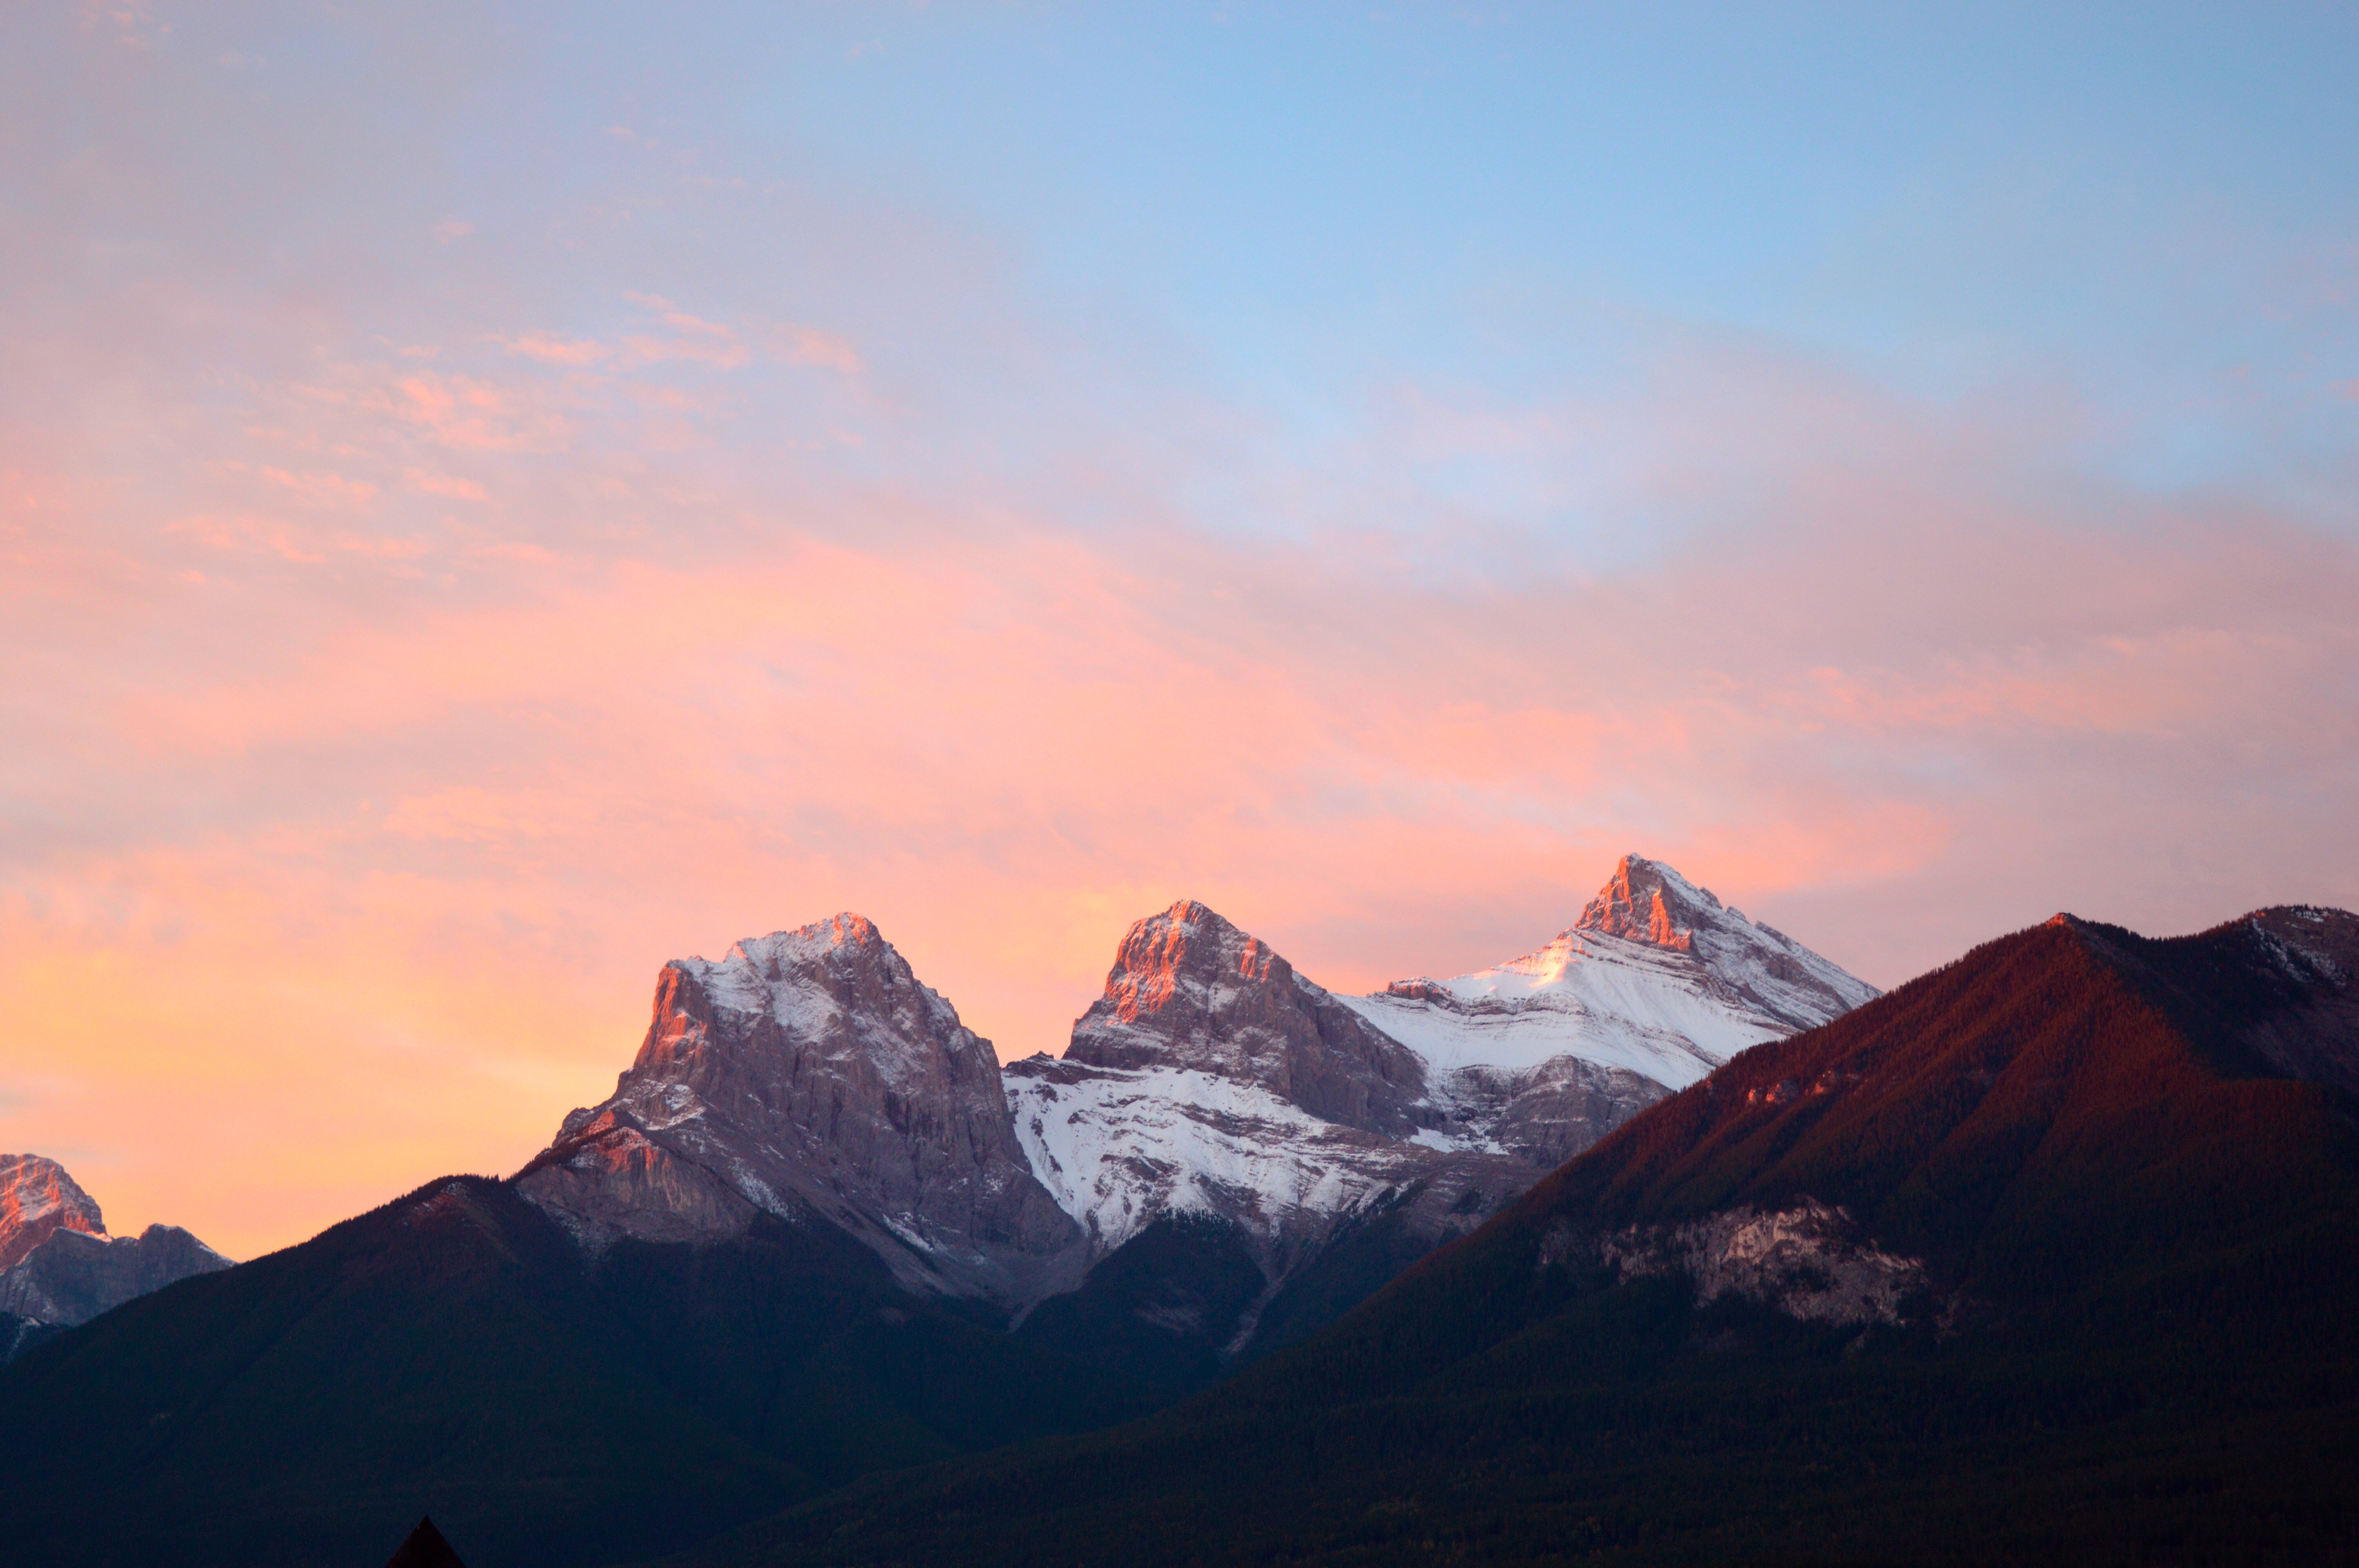
landscape, nature, outdoor, mountain, snow, cloud, sky, sunrise, sunset, morning, hill, dawn, peak, valley, mountain range, vacation, travel, dusk, clear, scenic, scenery, rocky, ridge, summit, mountains, alps, canada, plateau, alberta, banff, landform, geographical feature, atmospheric phenomenon, mountainous landforms